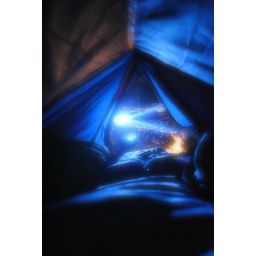
I was in my sleeping bag taking pictures of being in my tent.